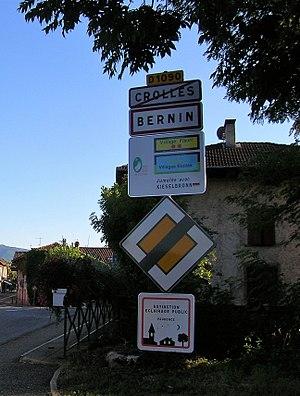
Bernin, Isère, AuRA, France.
Bernin est une commune française, située dans le département de l'Isère en région Auvergne-Rhône-Alpes.